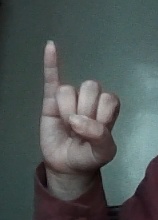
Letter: meem